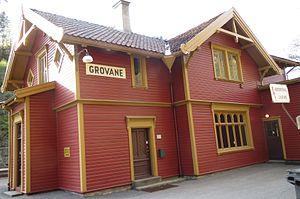
La gare de Grovane est une ancienne gare des lignes du Setesdal et du Sørland. Elle se situe dans la commune de Vennesla, comté d'Agder.